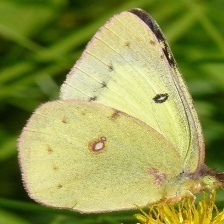
Species: CLOUDED SULPHUR
Butterfly family (ImageNet category): sulphur_butterfly